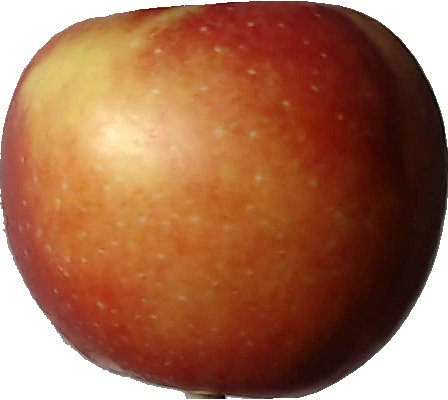
Label: apple_braeburn_1